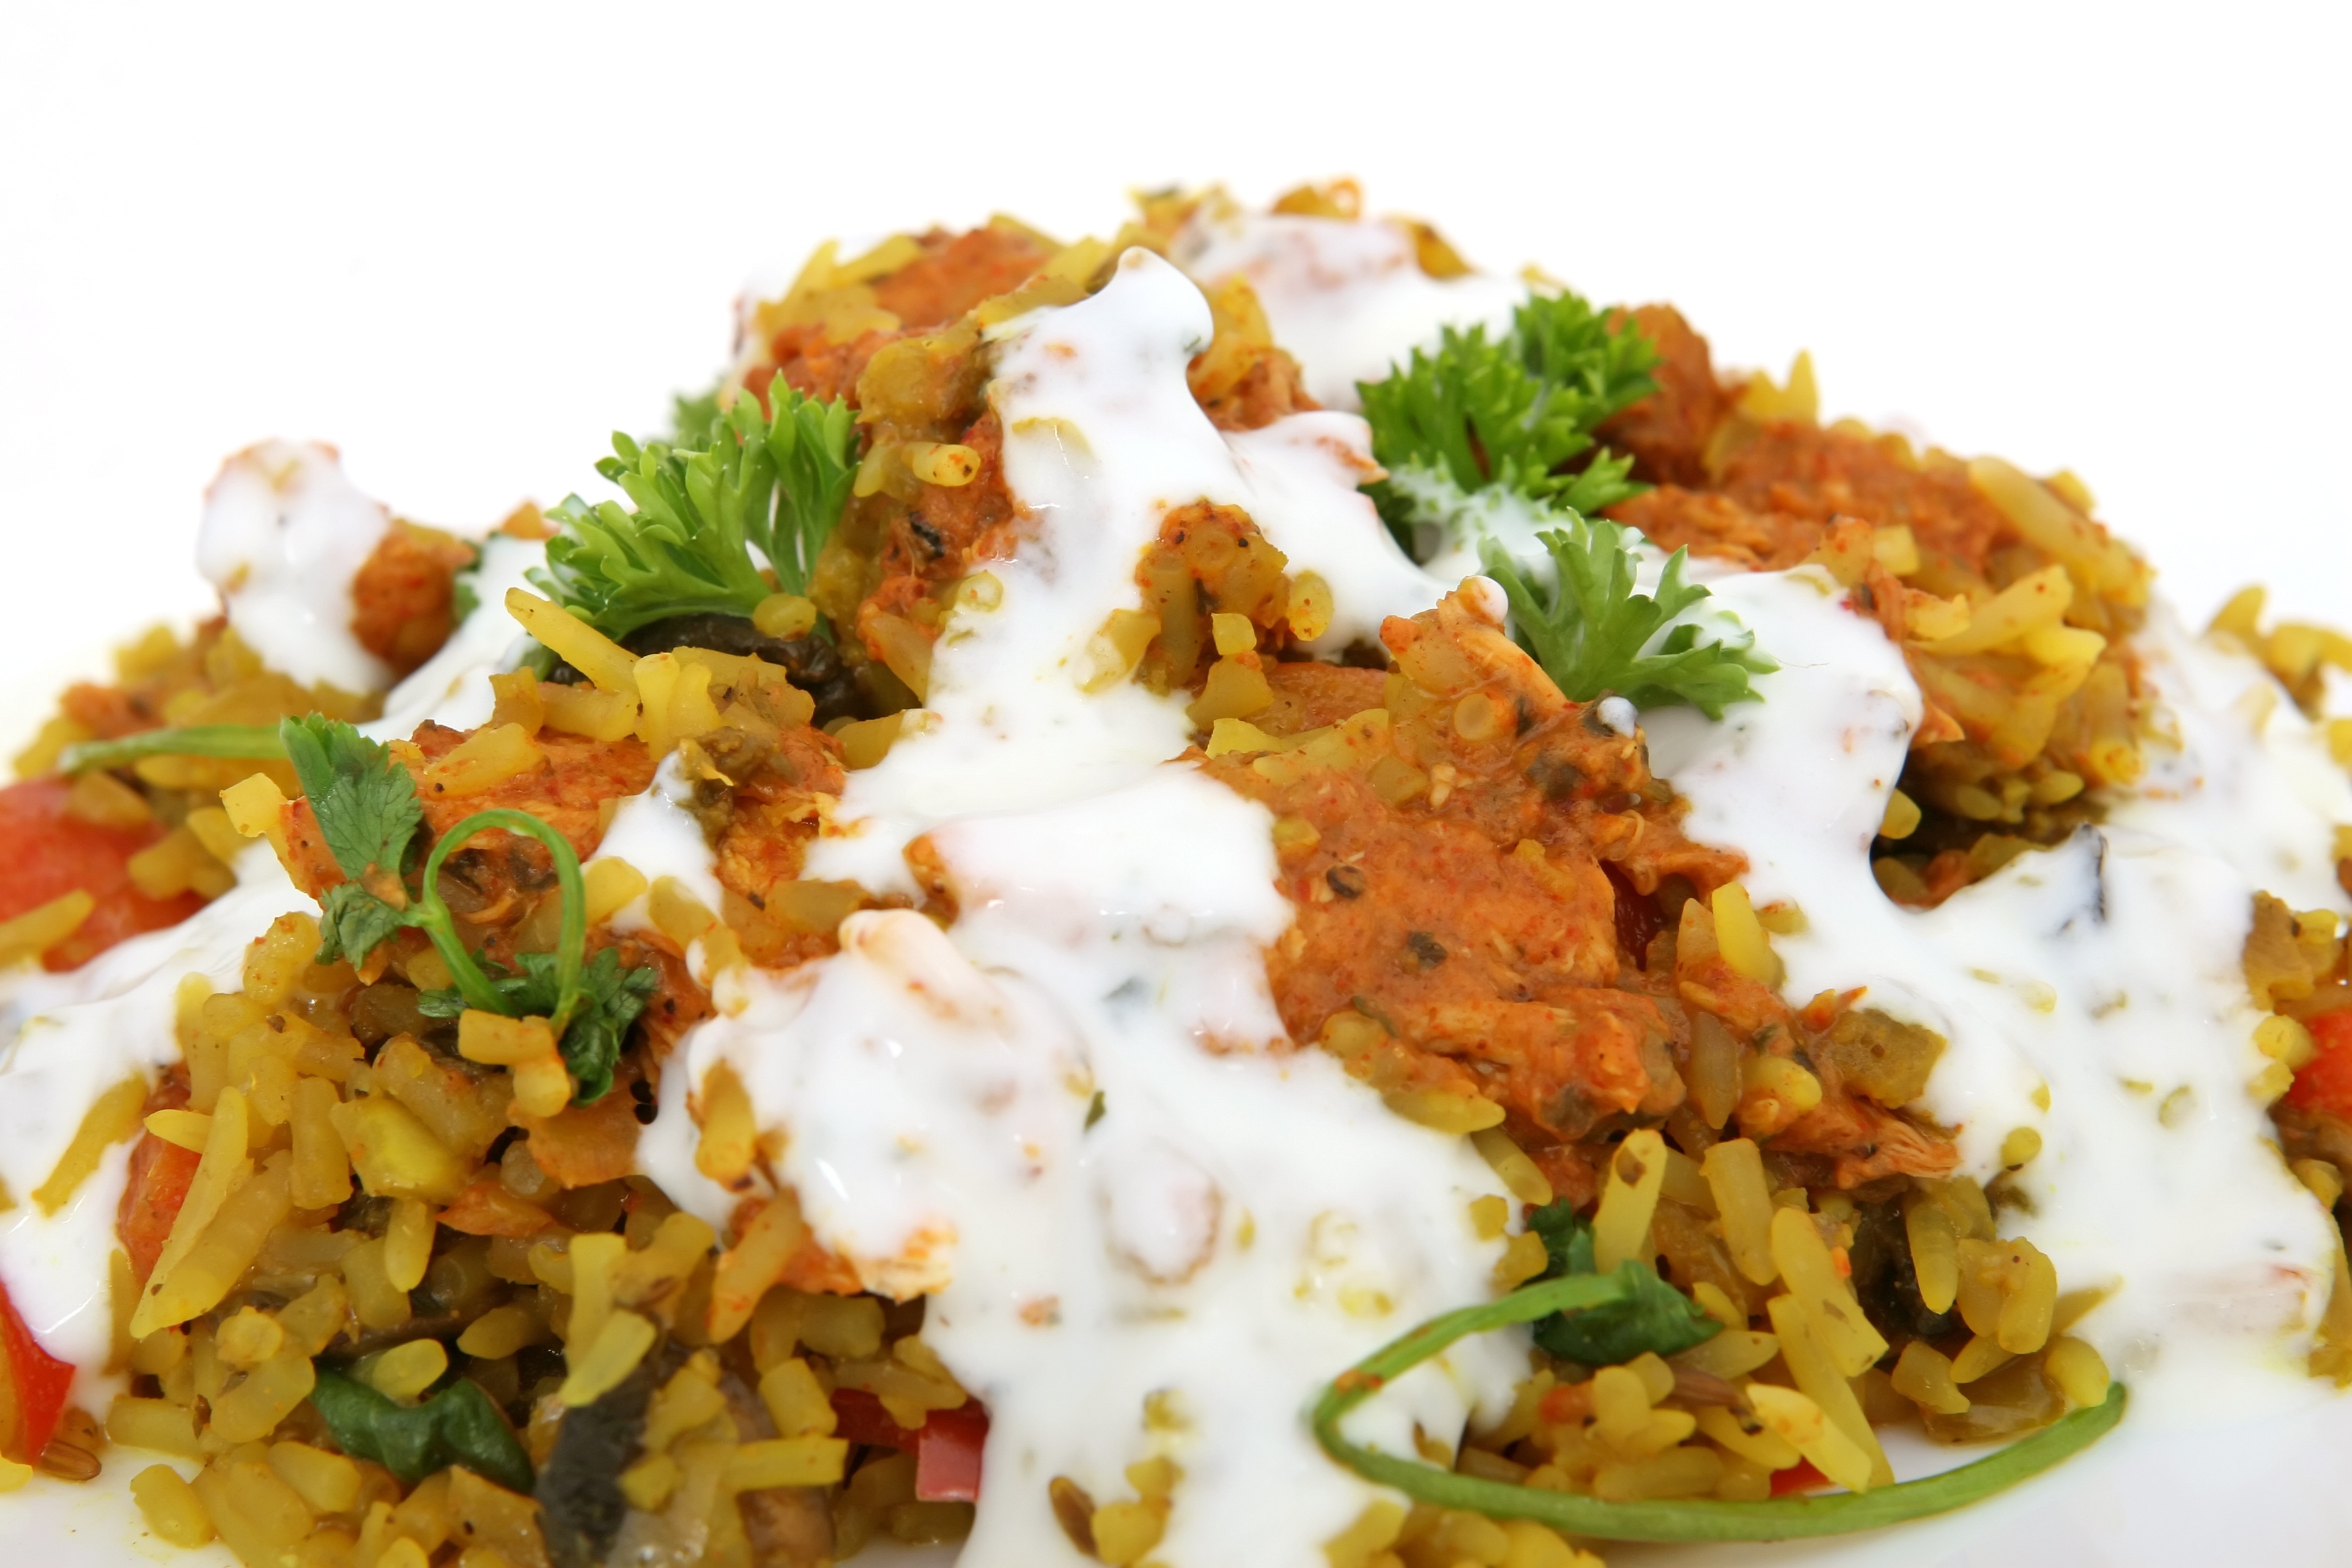
white, restaurant, isolated, asian, dish, meal, food, pepper, red, cooking, culinary, produce, vegetable, natural, brown, weight, colorful, yellow, breakfast, healthy, snack, lunch, cuisine, delicious, chicken, rice, health, cookery, tomato, shrimp, asian food, garnish, nutrition, vegetables, dinner, good, indian, slim, loss, catering, diet, starter, herbs, prawns, parsley, supper, curry, dieting, flowering plant, slimming, cholesterol, nasi goreng, pilaf, land plant, fried food, biryani, indian cuisine, wholesome, tikka